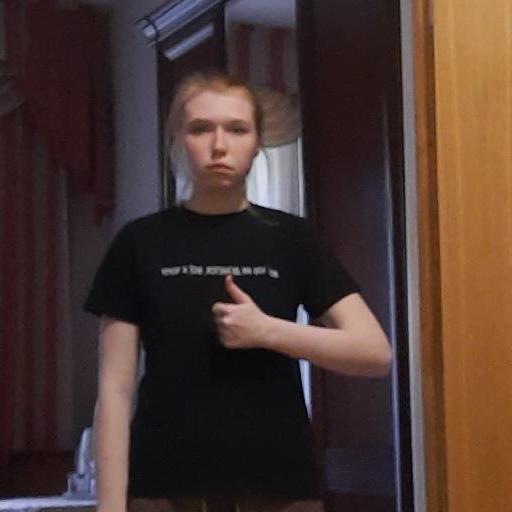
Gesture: like